Other Voices, Other Rooms (novel)

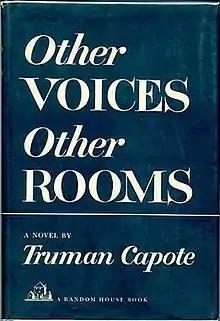
First edition hardback

Other Voices, Other Rooms is a 1948 novel by Truman Capote. It is written in the Southern Gothic style and is notable for its atmosphere of isolation and decadence.